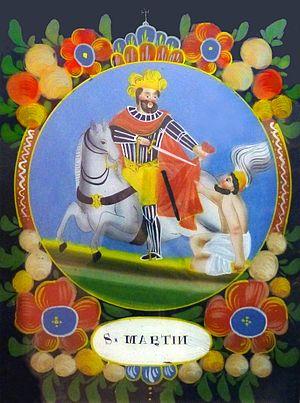
Peinture sous verre. Alsace. Saint Martin. Fin du XVIIIe siècle. Musée alsacien de Haguenau (Bas-Rhin). N° d'inventaire
Le Musée alsacien est un musée français situé dans la ville de Haguenau, dans le département du Bas-Rhin, et classé Musée de France. Il présente des objets décoratifs et typiques de l'art régional précédemment exposés au musée historique de la ville.